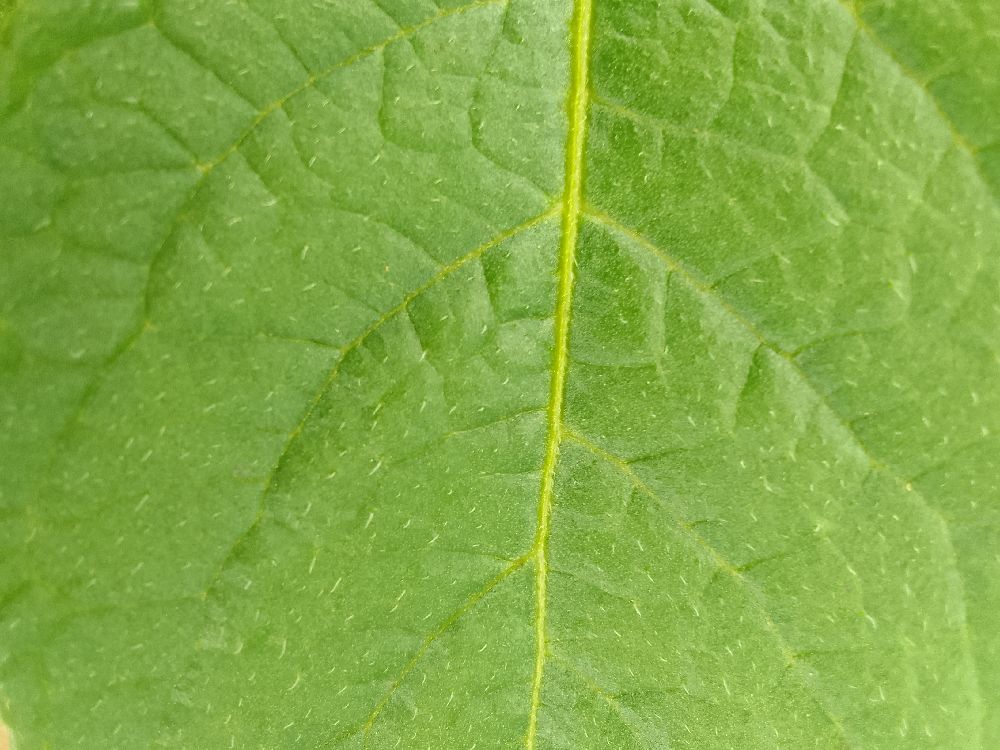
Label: Healthy